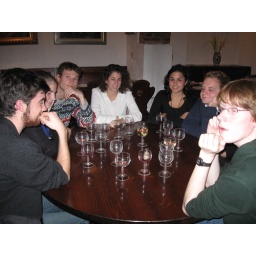
Still life in glass, four bottles later. OK, ok, half of them were water glasses, ok!!!